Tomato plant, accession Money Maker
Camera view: tilt-top (135 deg); turntable rotation: 180 degrees
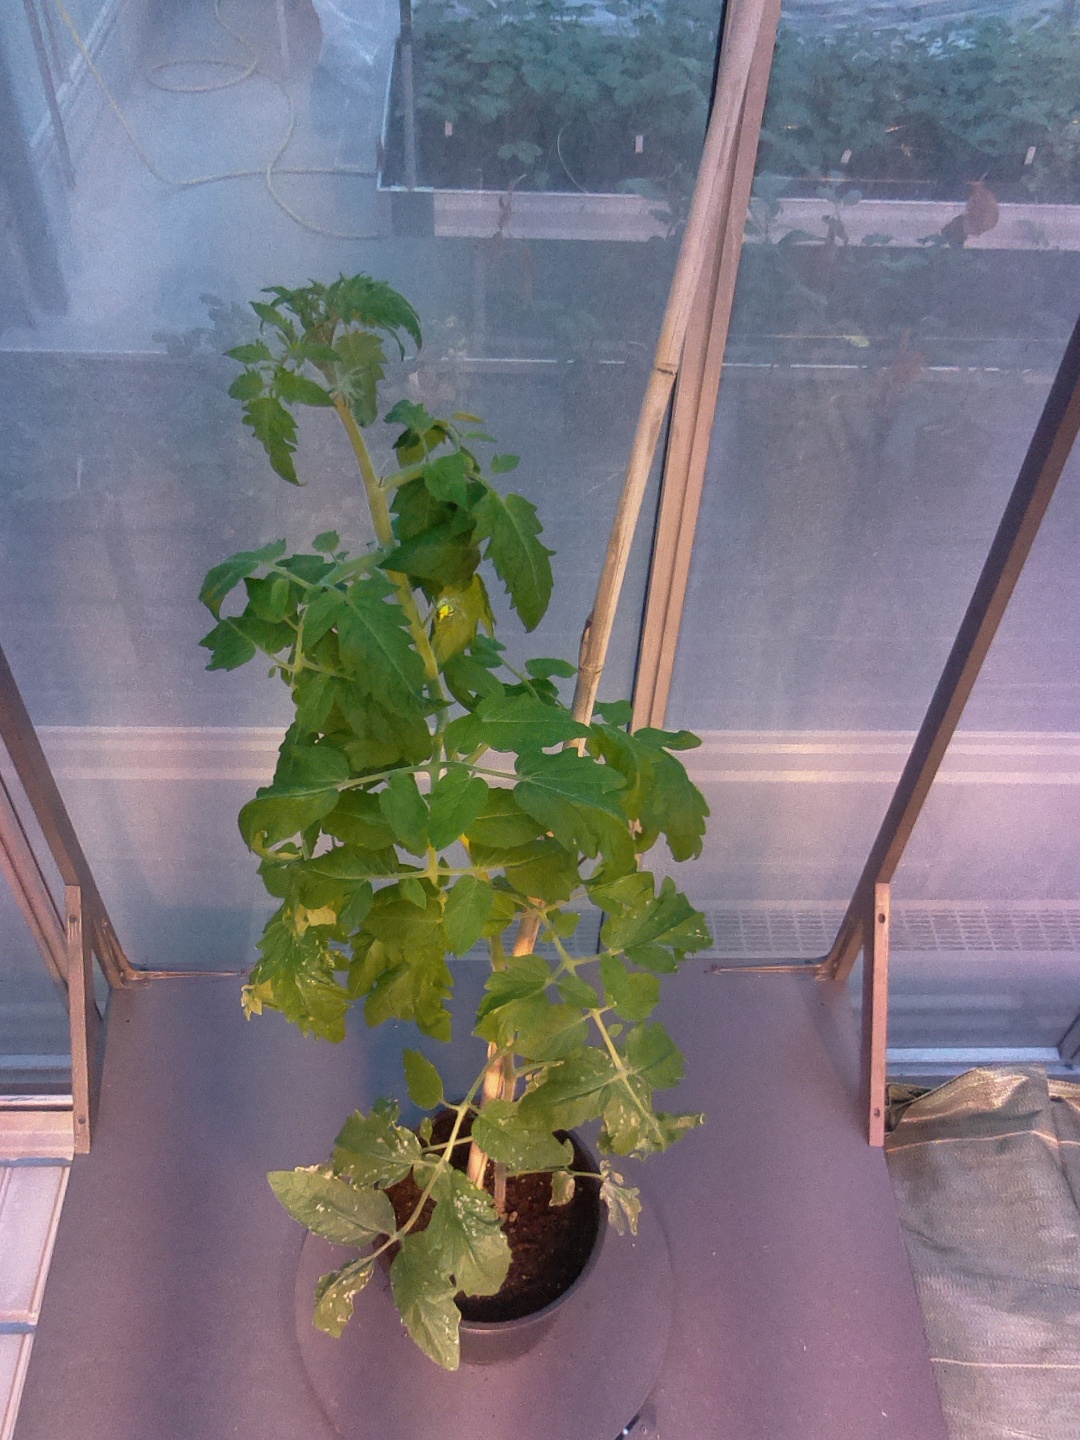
BBCH growth stage 55: 5 inflorescences visible